You Are the One (Argentine TV series)

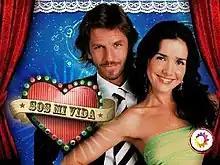
The main characters, Natalia Oreiro and Facundo Arana

You Are the One (lit.: "You Are My Life") is a 2006 Argentine romantic comedy television series, directed by Rodolfo Antúnez and Jorge Bechara and broadcast by El Trece between 16 January 2006, and 9 January 2007. It is the second telenovela starring Facundo Arana and Natalia Oreiro as lead actors. The production included many location shootings, even during the 2006 FIFA World Cup in Germany, and many guest stars.